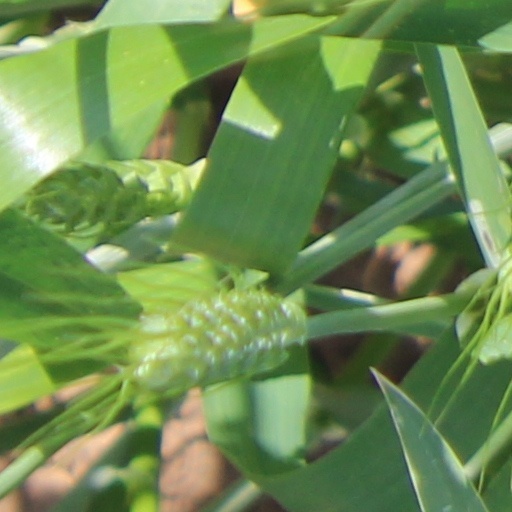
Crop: wheat